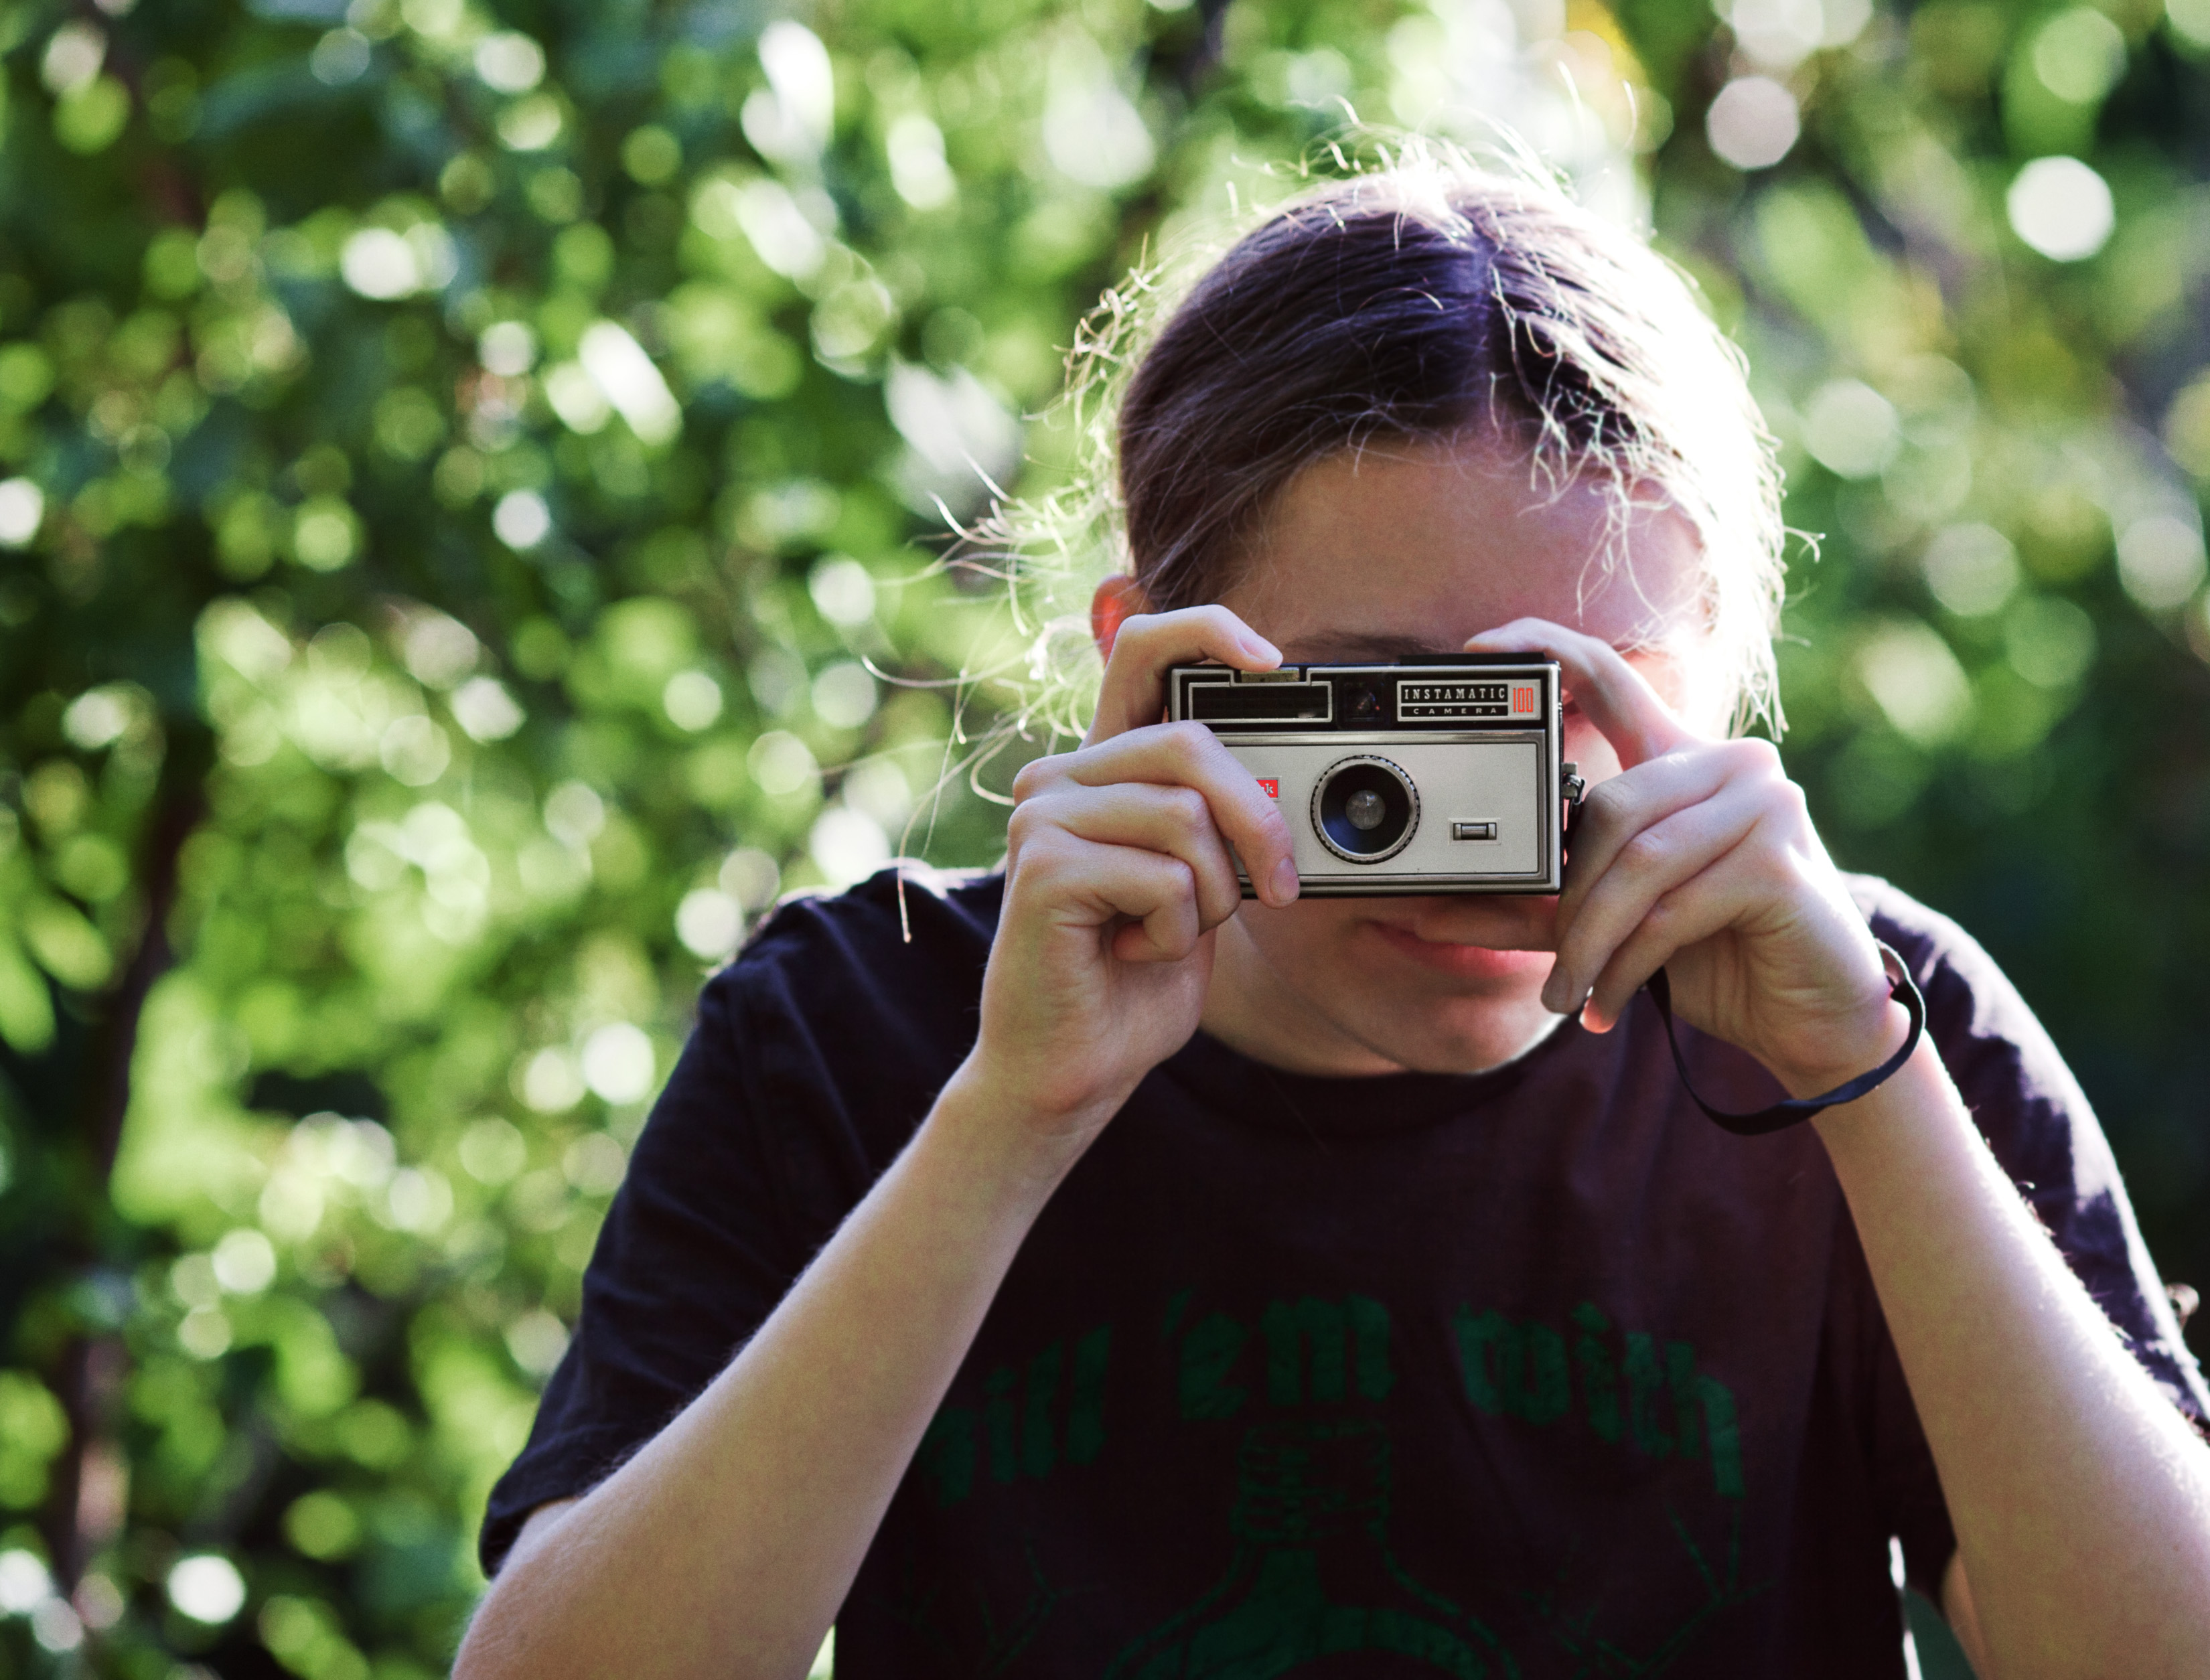
person, bokeh, people, girl, photography, film, portrait, green, child, facial expression, smile, fun, sunglasses, eye, glasses, photograph, snapshot, 126, kodak, turnaround, snap, emotion, casette, camerashy, instmatic100, interaction, vision care